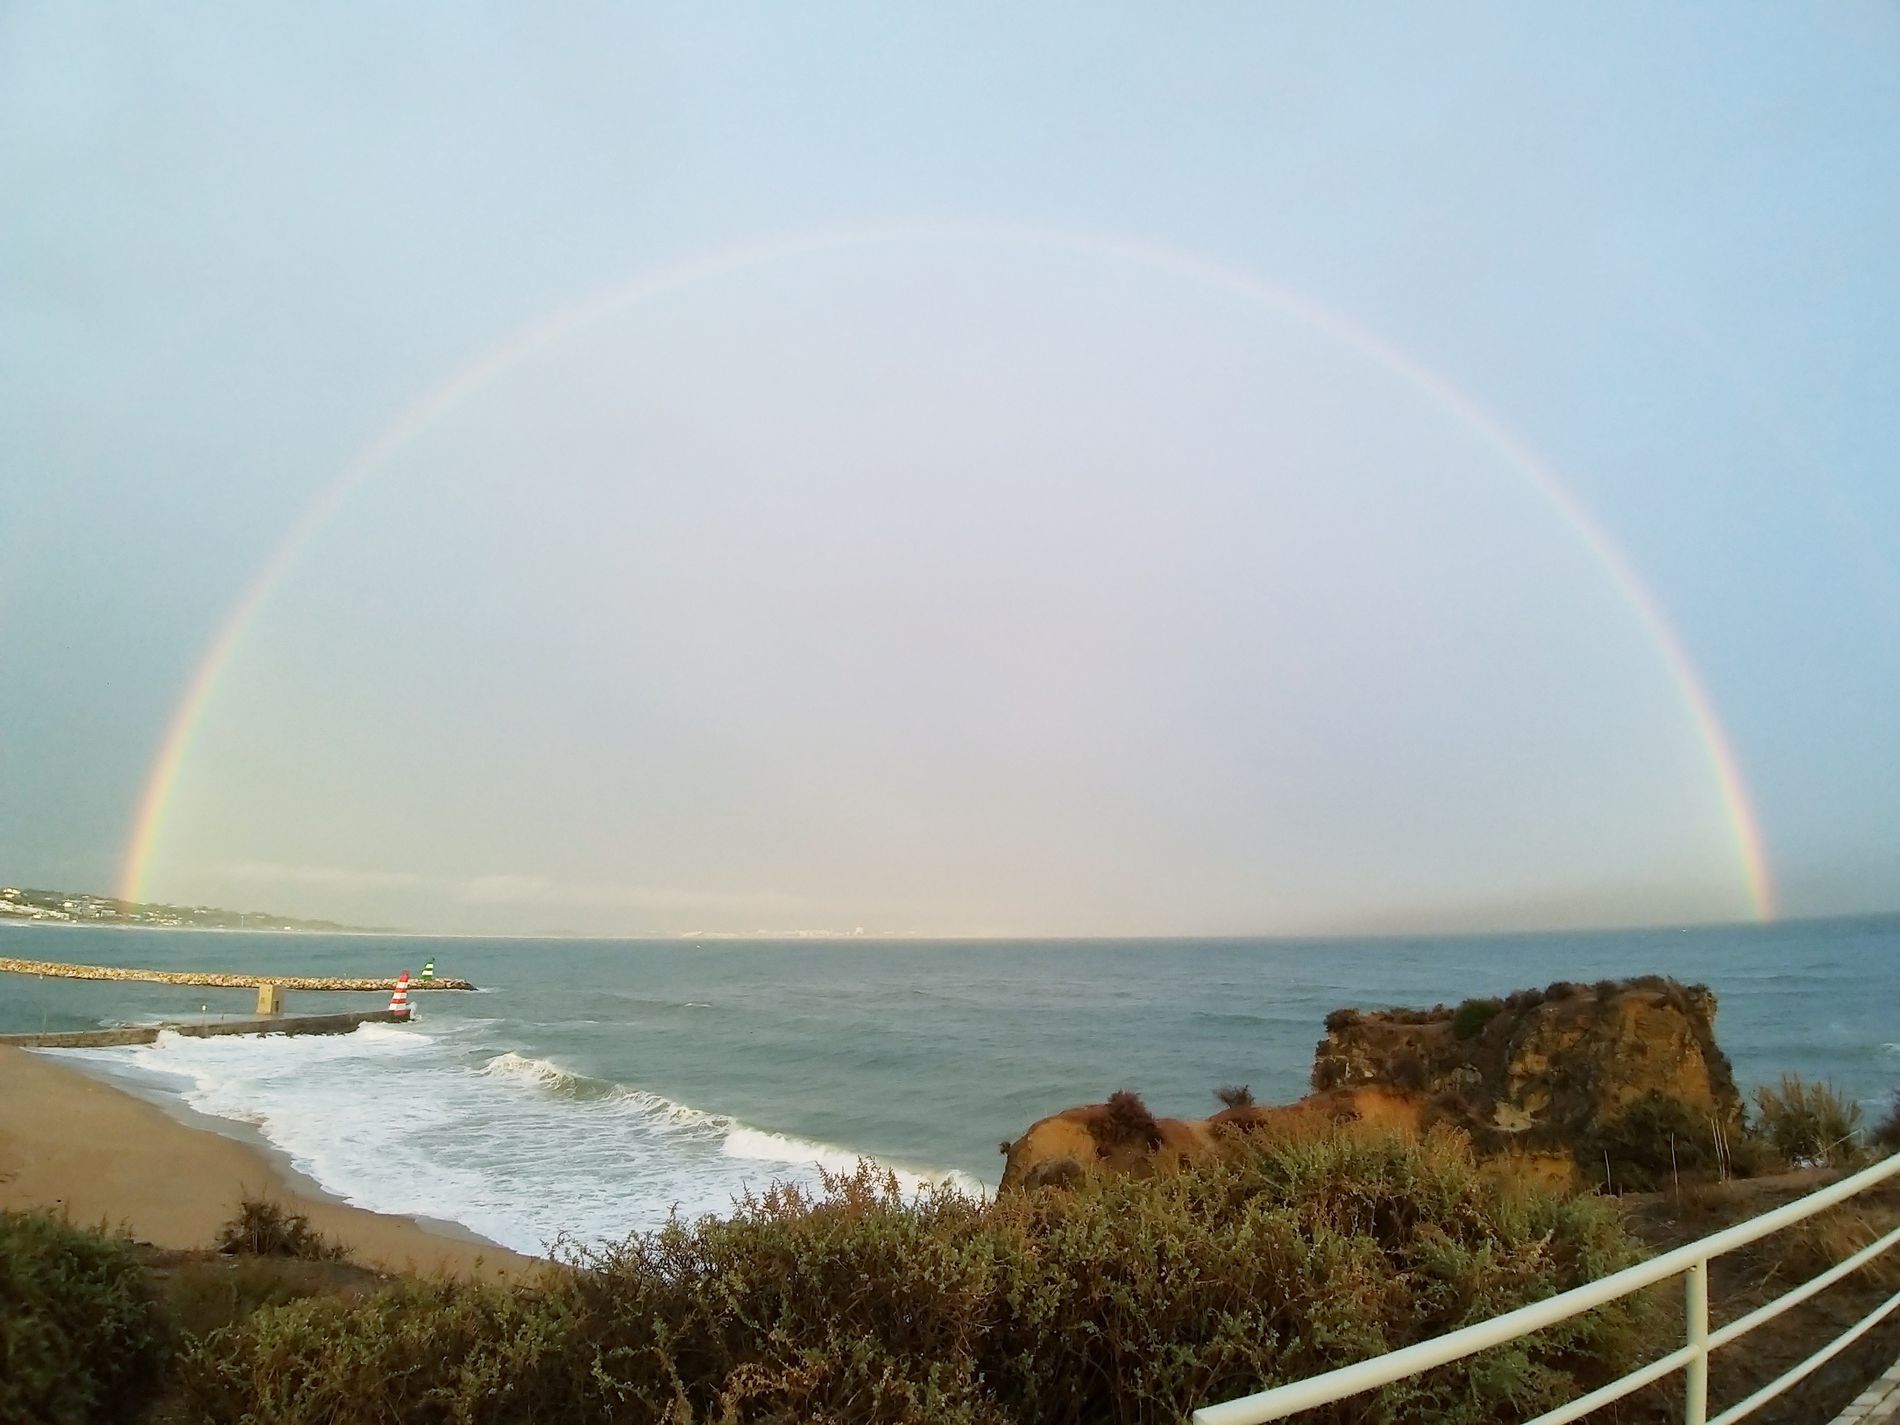
Rainbow view from the beach
A rainbow view from a beach with plants and land on it and the sea and the sky as a background in daylight.
A landscape photo captured from a point of view angel for a rainbow with multicolor color palette and beach with yellow and green color palette and sky and sea in the background with blue color palette, it inspires hope and happiness .
Labels: Nature, Outdoors, Sky, Landscape, Beach, Coast, Sea, Shoreline, Water, Rock, Scenery, Sun, Grass, Plant, Cloud, Rainbow, Photography, Vegetation, Summer, Land, Soil, Path, Waterfront, Fence, Sea Waves, Tree, Face, Head, Person, Portrait, Horizon, Cliff, Cave, Cove, Promontory, Architecture, Building, Shelter, Green, Sunrise, Plants, plants
Camera: samsung SM-A920F
Aperture: F2.4
Exposure: 1/50 sec
ISO: 50
Focal length: 1.9 mm